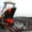
Label: ship